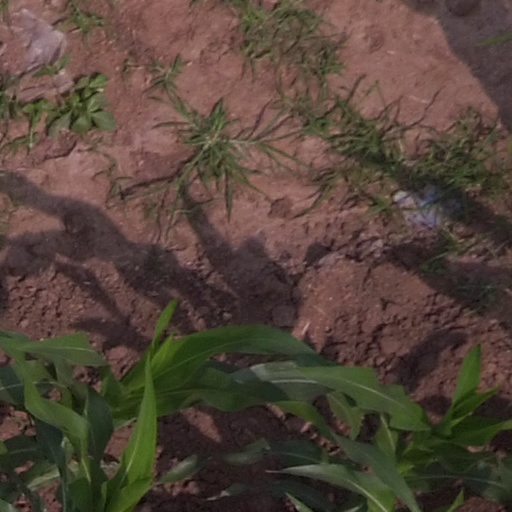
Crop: maize; corn